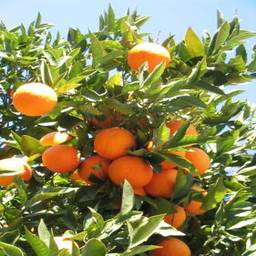
Label: peels